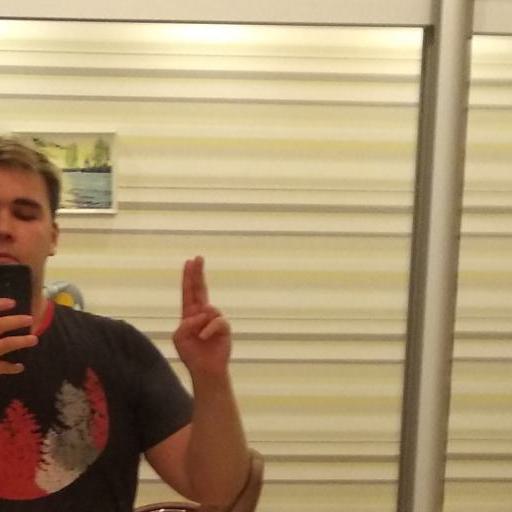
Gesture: two_up